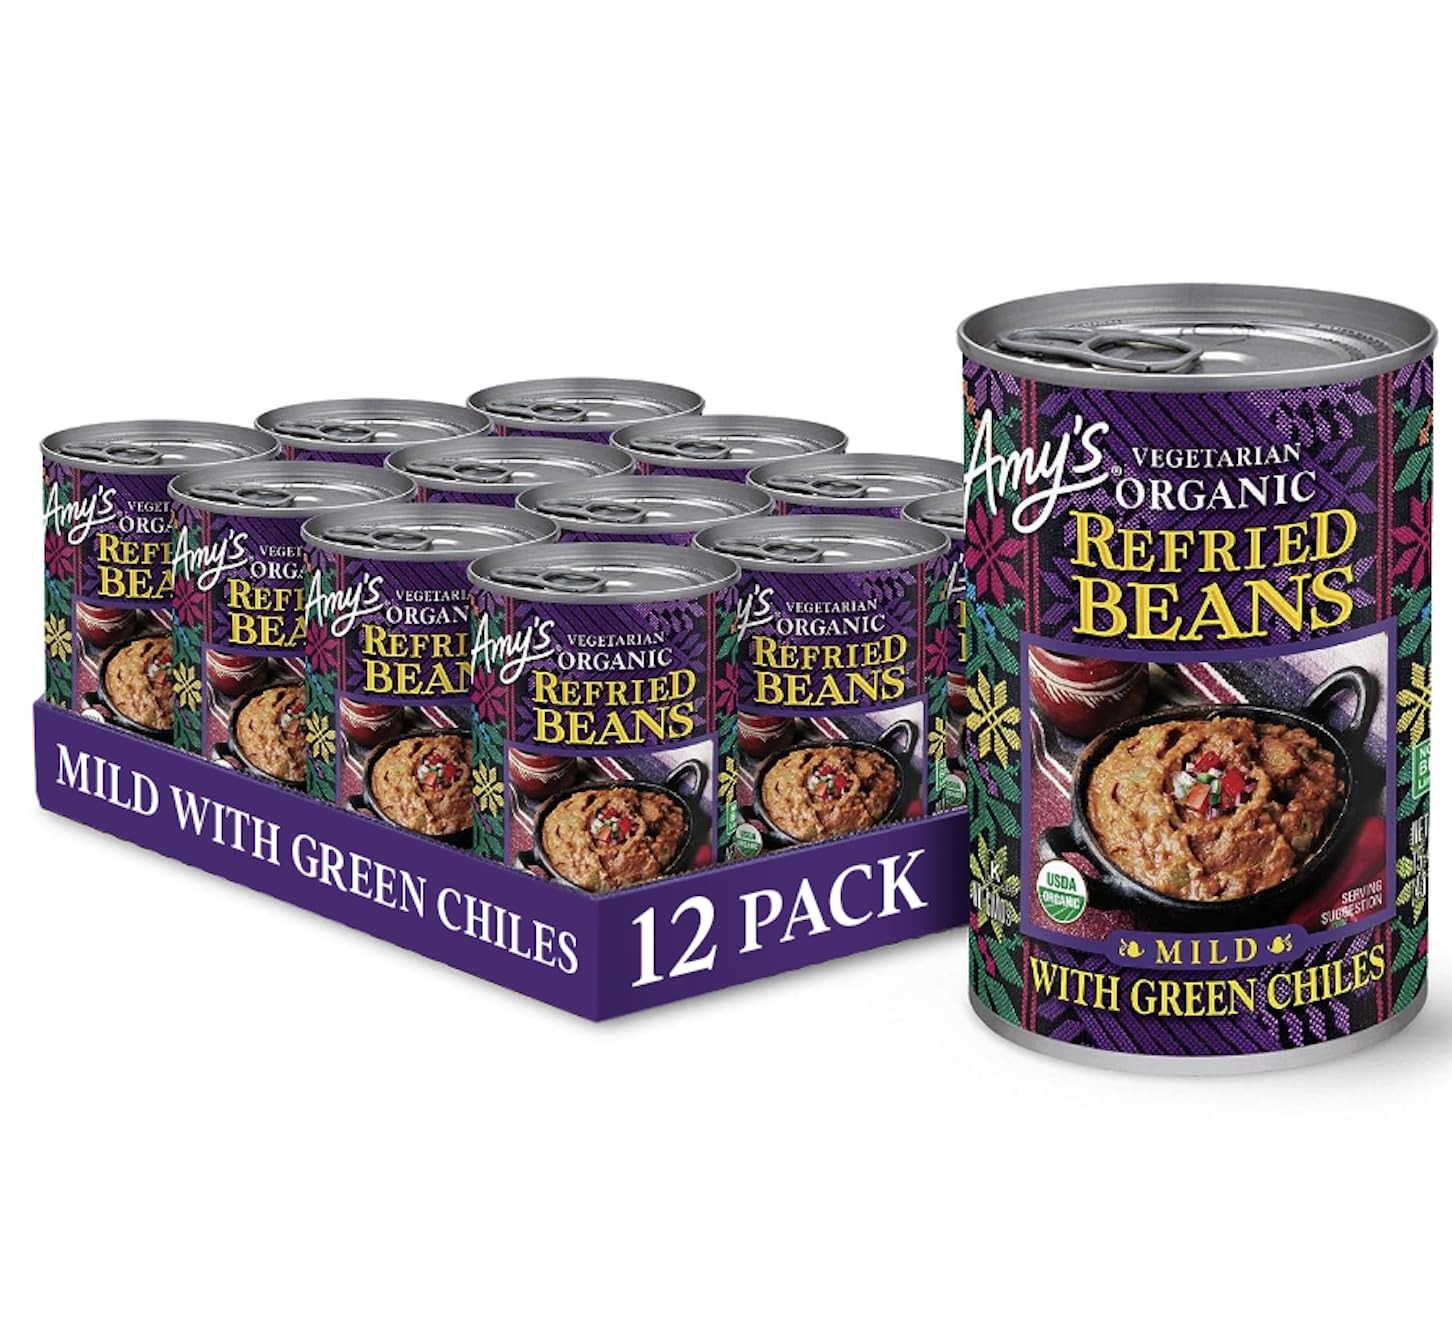
Item Name: Amy's Organic Refried Beans Canned, Mild with Green Chiles, Vegan Gluten Free and Vegetarian, 15.4 Oz (12 Pack)
Bullet Point 1: Twelve 15.4-oz can of Amy's Vegetarian Organic Refried Beans with Green Chiles
Bullet Point 2: Vegetarian refried beans made with organic pinto beans, peppers and a hint of heat from green chiles for a delicious addition to vegan meals or as side dishes
Bullet Point 3: These canned refried beans contain 8g of protein and 6g of fiber per serving; this plant based food is Non-GMO, USDA-Certified Organic, Gluten Free, Dairy Free, Vegan and Certified Kosher for a high-quality vegan food everyone can enjoy
Bullet Point 4: Convenient and easy to prepare, heat Amy's organic refried beans in a microwave-safe bowl for 2 minutes or heat in a saucepan on the stove and stir occasionally for a hearty plant based food
Bullet Point 5: Since 1987, Amy's Kitchen produces delicious, convenient vegetarian food for people who are sometimes too busy to cook
Value: 184.8
Unit: Ounce

Price: 6.49